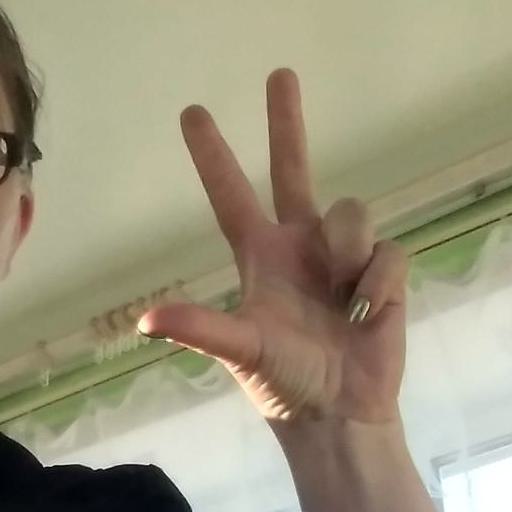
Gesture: three2